Jonatha Brooke

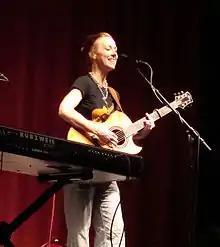
At Woody Guthrie Folk Festival

Some Brooke songs have been sung or covered by other artists. Her tune "Because I Told You So" from "Ten Cent Wings" was covered by Nick Lachey on his 2006 album "What's Left of Me". Her song "Inconsolable" from "Plumb" was featured in a TV episode of "Buffy the Vampire Slayer" entitled "Prophecy Girl". Buffy creator Joss Whedon enlisted Brooke to create "What You Don't Know," the theme song for the TV series "Dollhouse" starring Eliza Dushku.